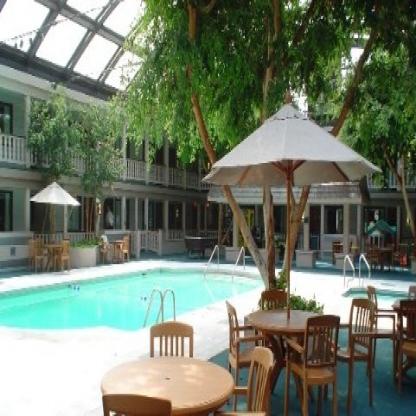
Scene: Indoor